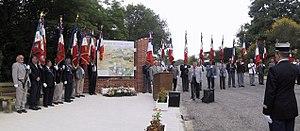
Cérémonie de commémoration du 12 juin 1944 et hommages aux victimes.
Pendant la Seconde Guerre mondiale la France métropolitaine voit apparaître des lieux de résistance à l’occupant allemand que sont les maquis. L’un d’entre eux fut le maquis de Saint-Lys en Haute-Garonne autour de la commune de Saint-Lys qui prendra fin lors du combat du 12 juin 1944.